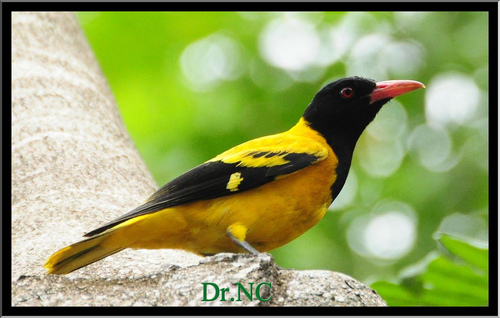
this bird is very boldy colored with a white head and neck and wings with a yellow body.
a bird with a yellow belly and body, black wings with yellow coverts and wingbars, black head and an orange bill.
this is a yellow bird with a black wing and a black head.
this is a yellow and black bird with a pink bill and a black throata bird with a bright yellow belly, back and rectrices and a black head with orange bill.
this bird is yellow with black and has a long, pointy beak.
this is a yellow bird with a black head, throat and breast and a pink beak.
the red bill on the bid with a black crown,nape and throat with a yellow back
this bird is supported by a yellow belly and breast, contrasted by black primaries, and topped with a black head, and pointed with a pink beak.
a small yellow bird, with black primaries and head, with a pointed bill.
Species: Hooded Oriole